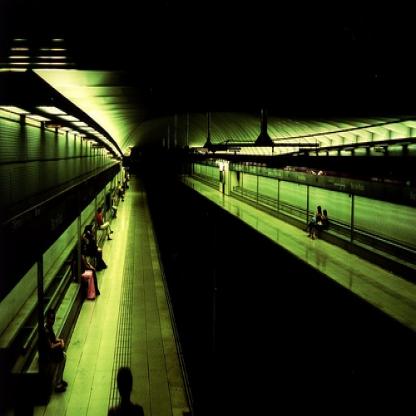
Scene: Indoor